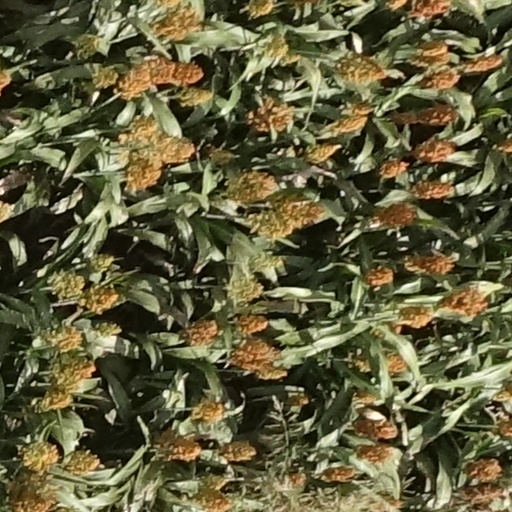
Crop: sorghum